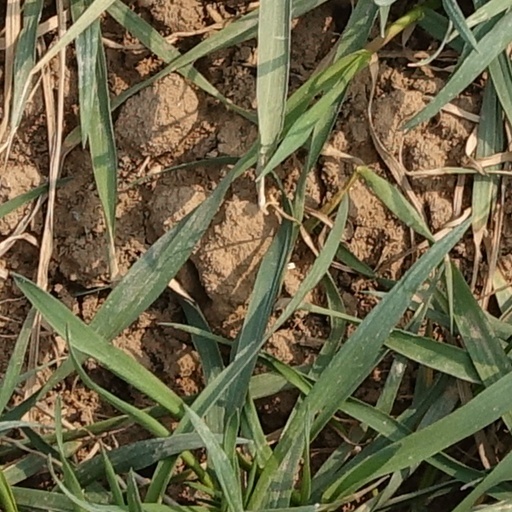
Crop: wheat